Malamatina

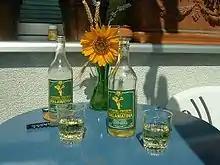
Bottles of retsina Malamatina

It was founded in Alexandroupoli in 1895 by Konstantinos Malamatinas, a native of the island of Tenedos. The company has facilities in Kalubia and Thessaloniki, where it has its base.